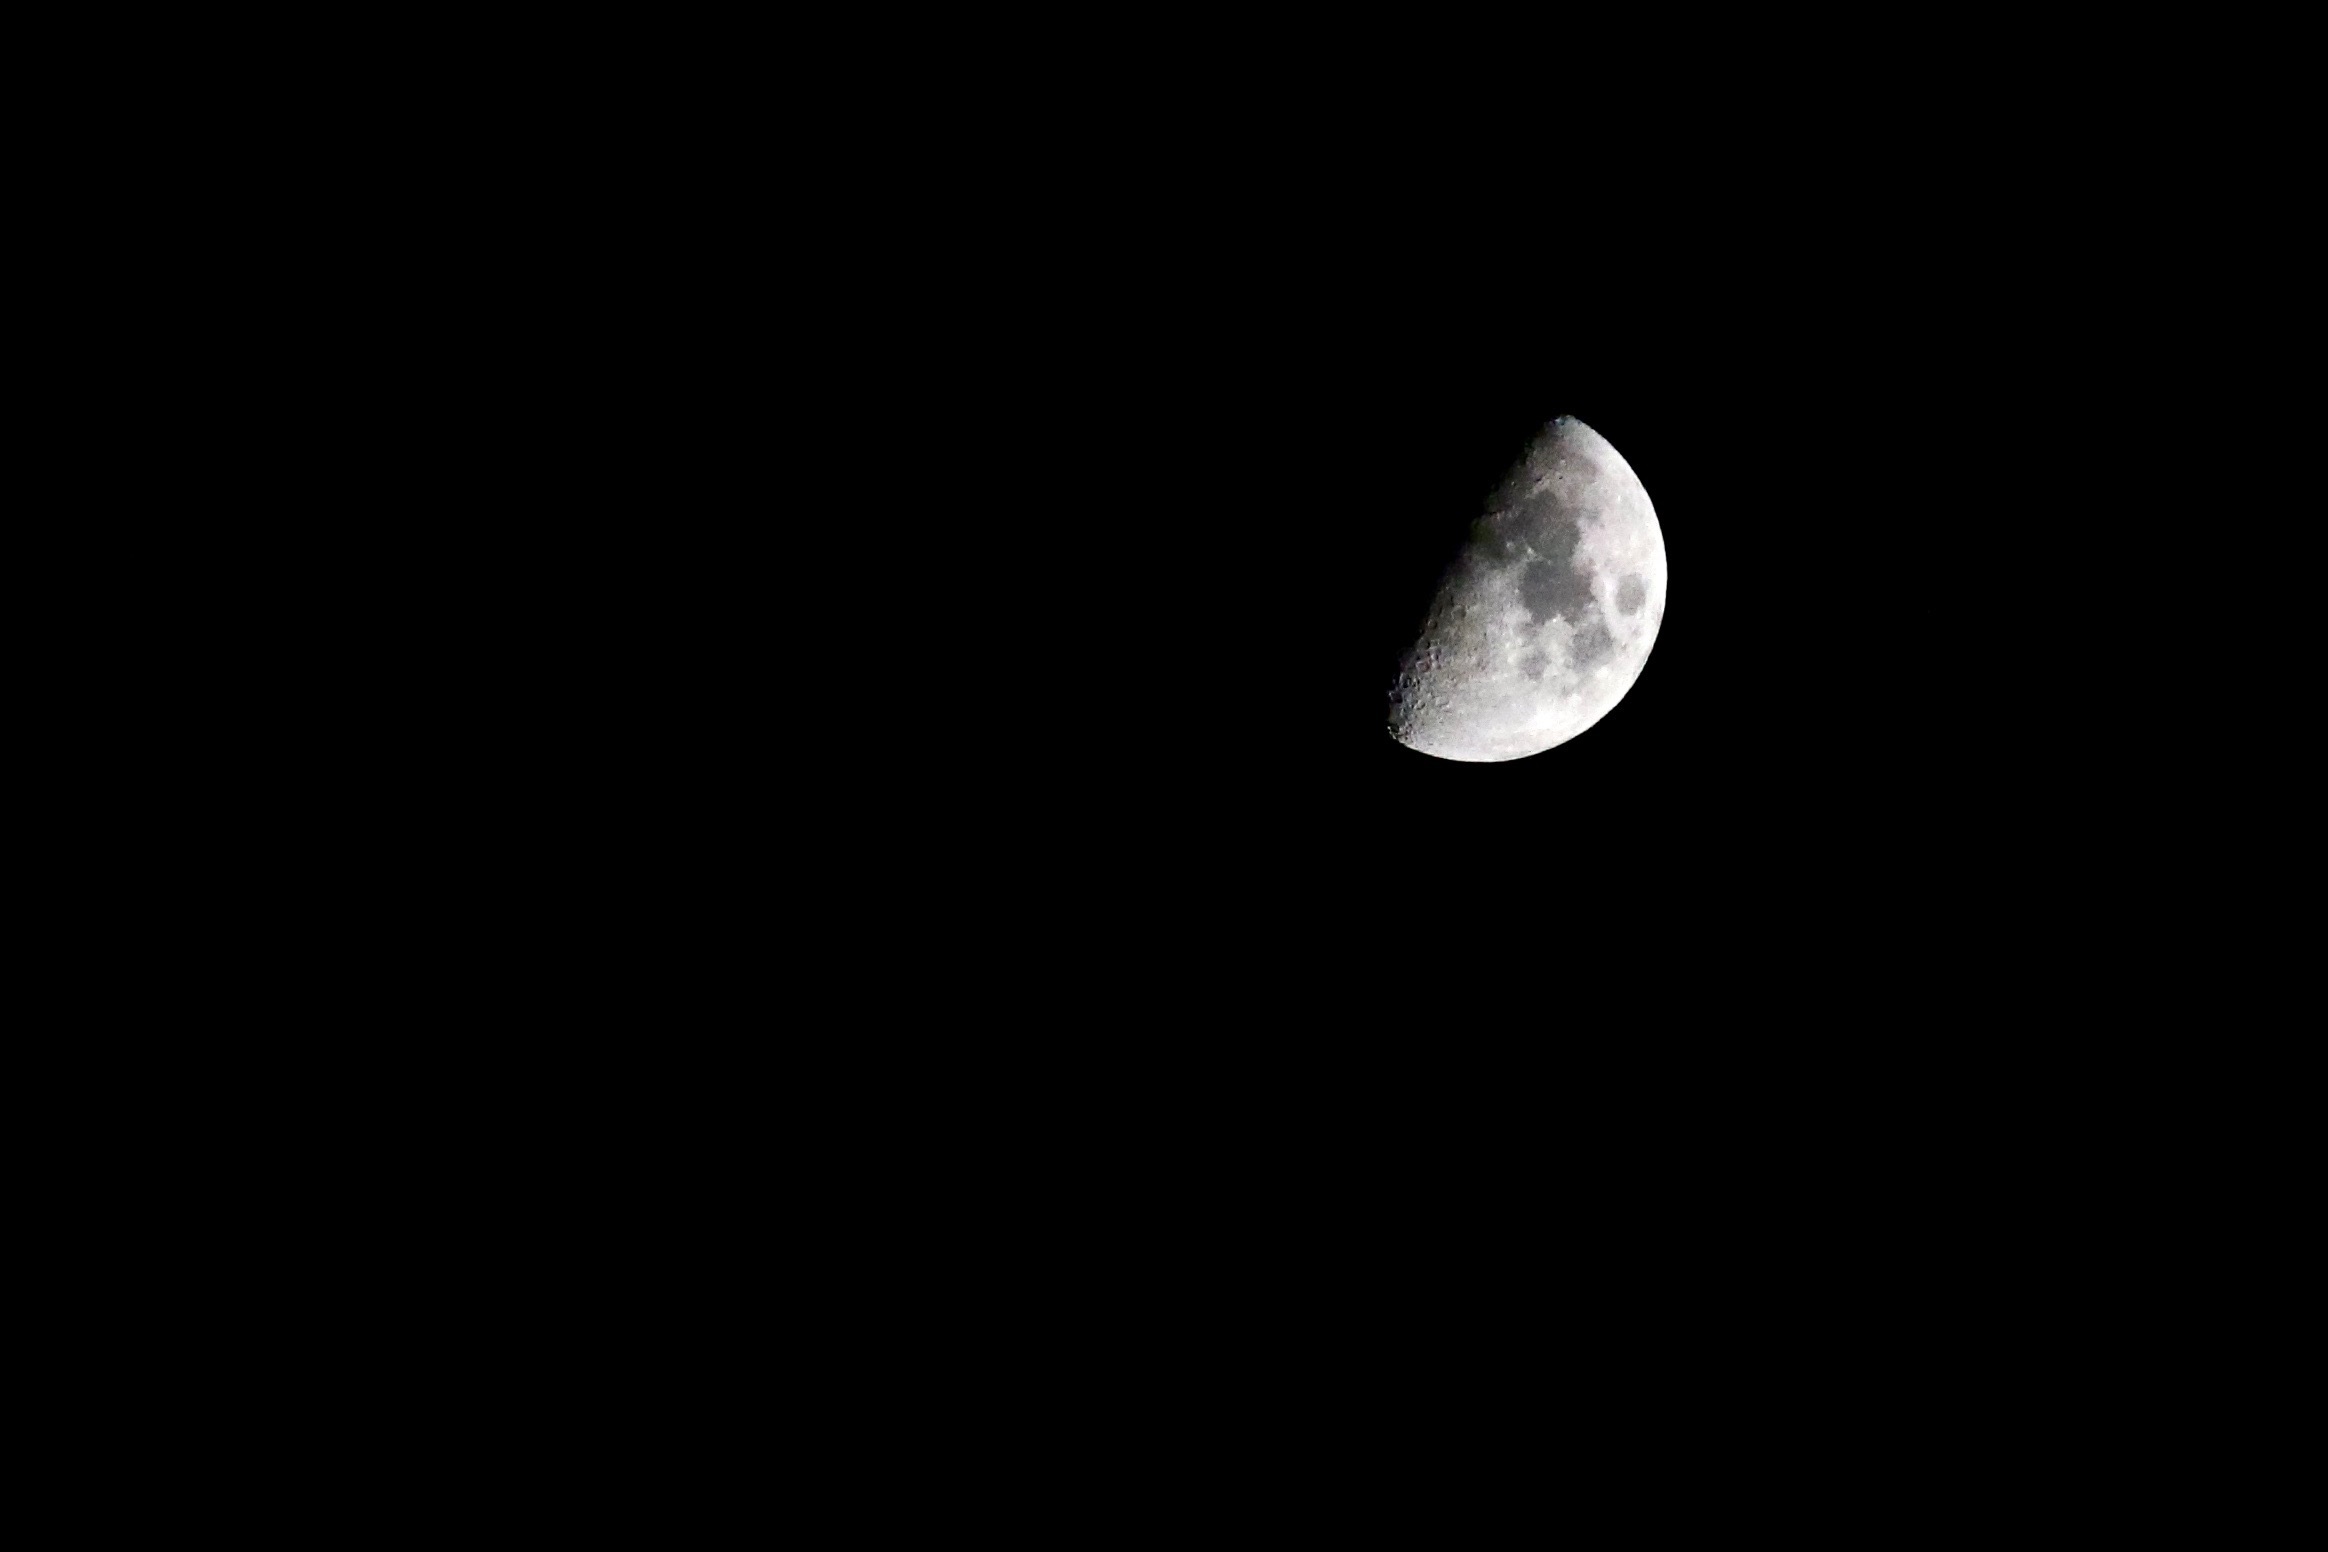
black and white, atmosphere, moon, circle, crescent, astronomical object